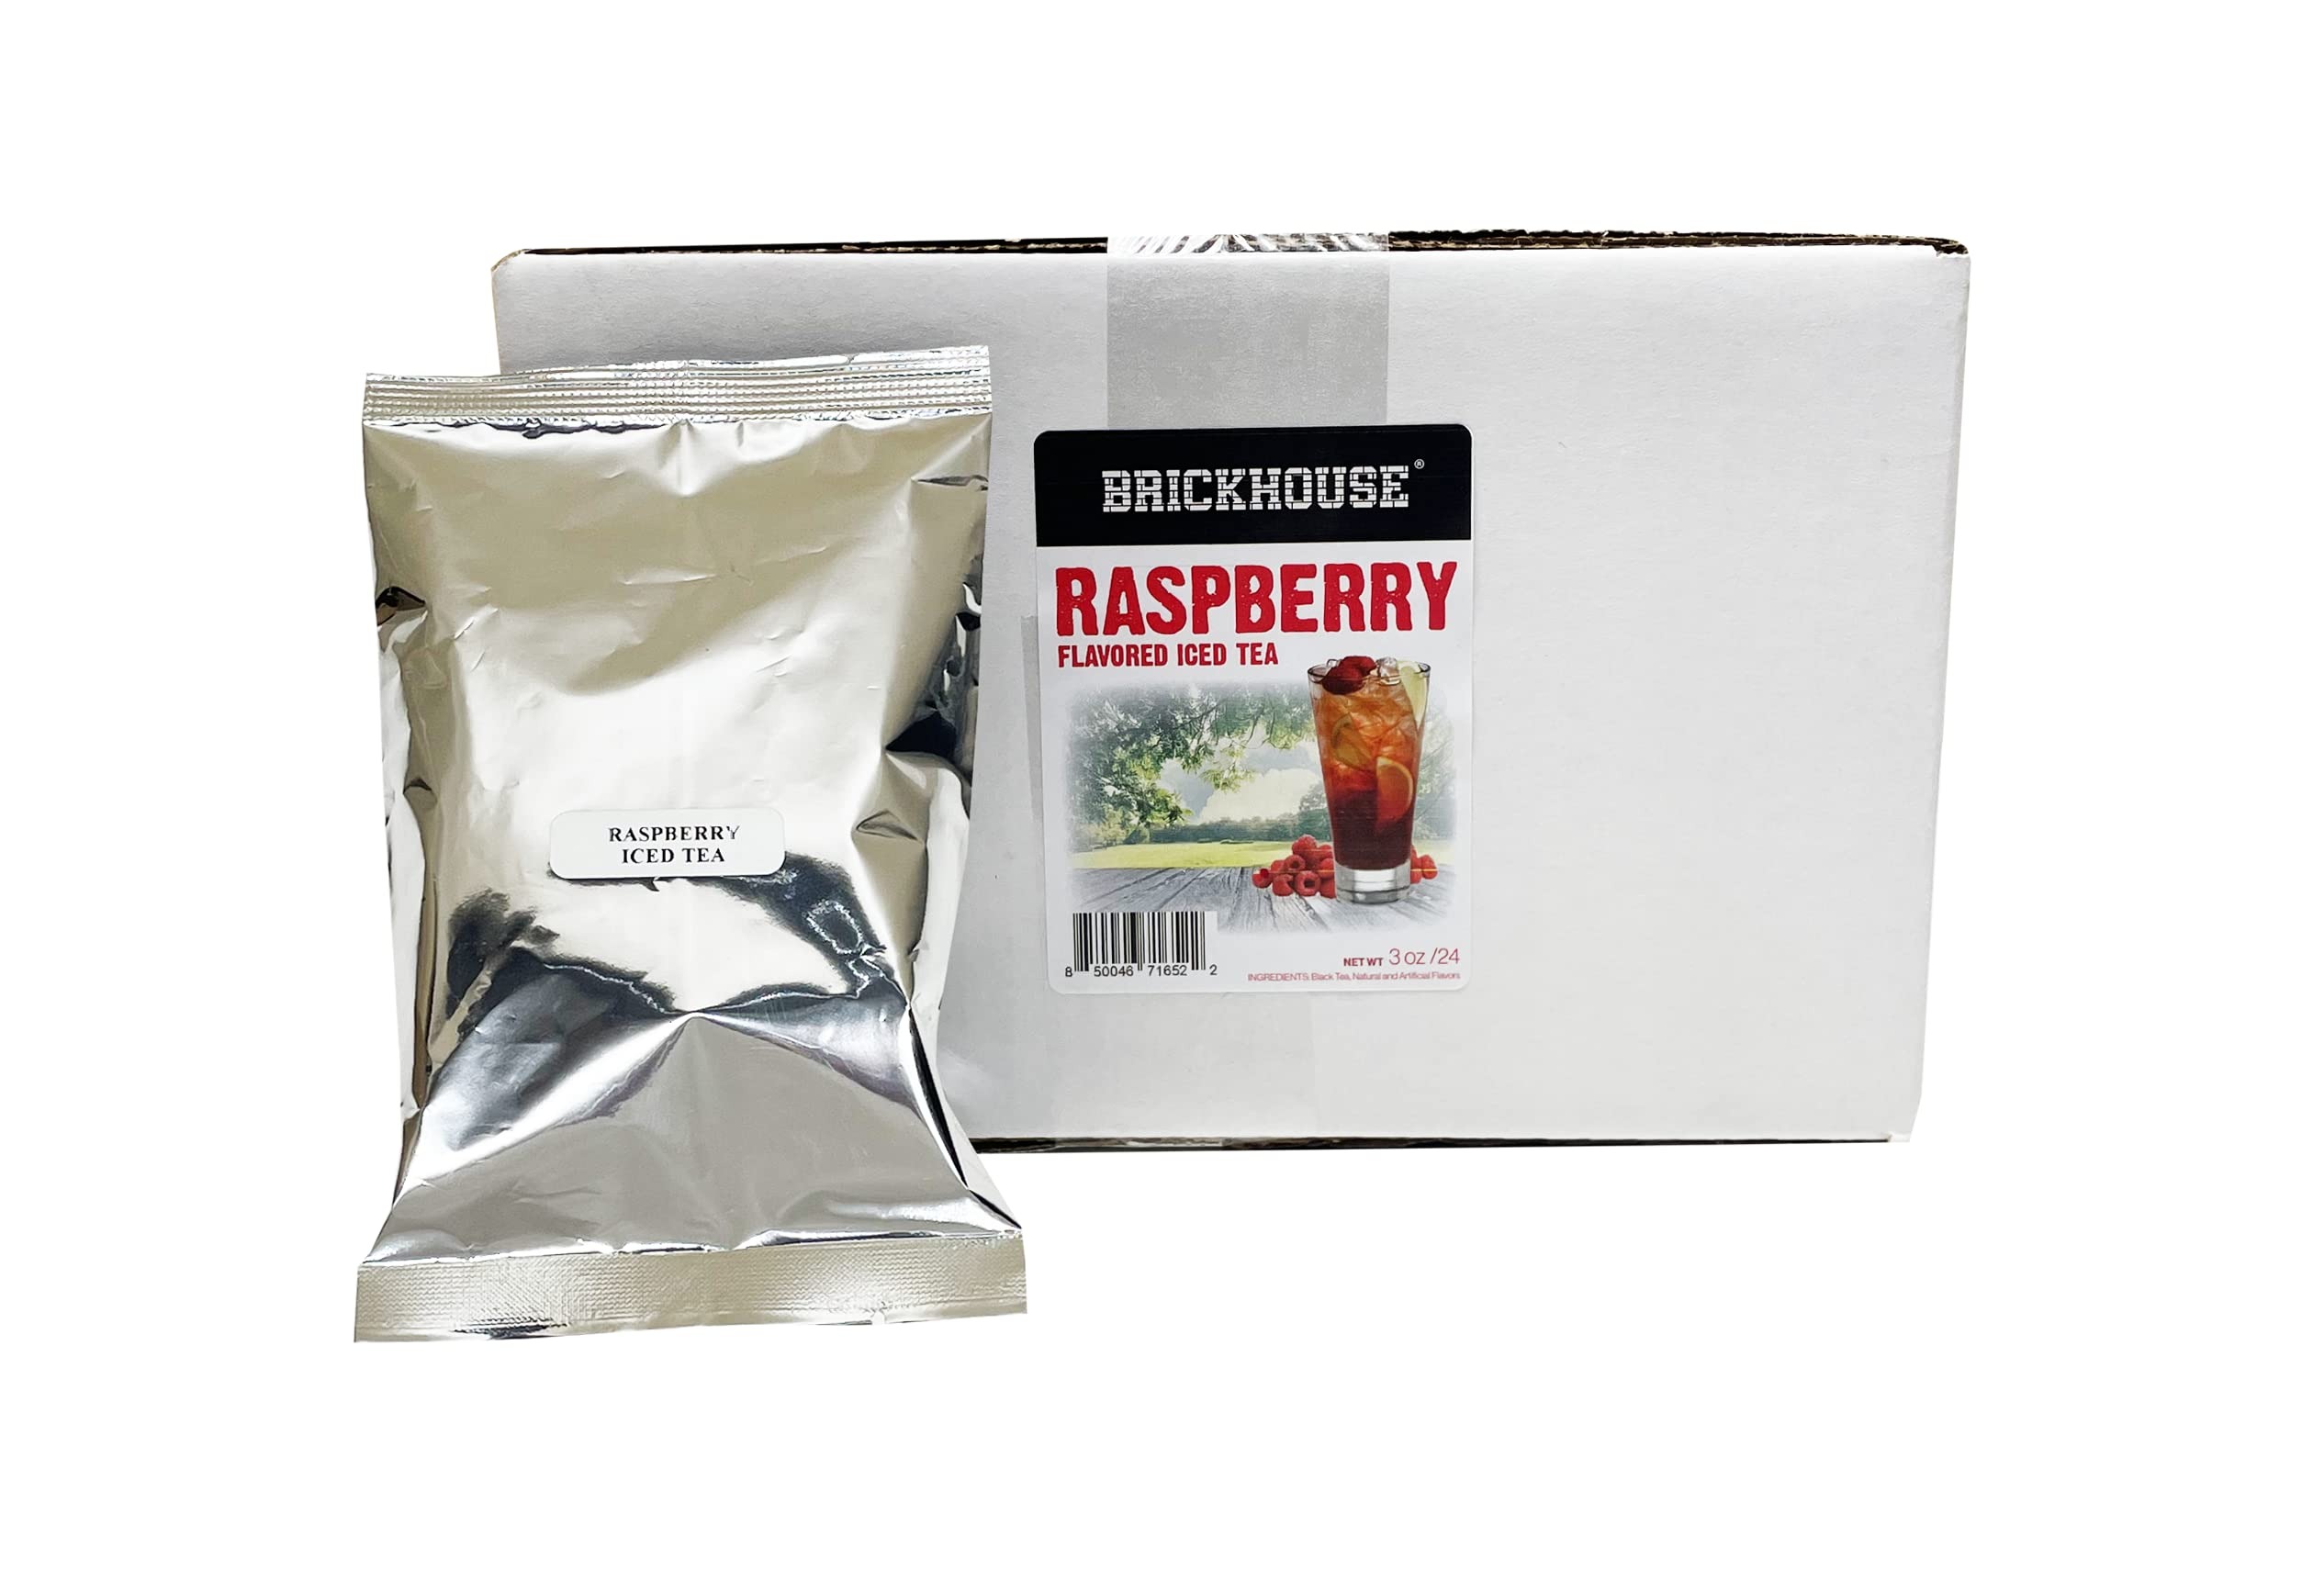
Item Name: Brickhouse Raspberry Flavored Iced Tea, 24 Pack – Loose Leaf Black Tea with Filters, 3 oz Each, Makes 96 Gallons
Bullet Point 1: Bold Raspberry Flavor: A bright fusion of black tea and sweet-tart raspberry flavor that delivers a crisp, fruity finish with every sip.
Bullet Point 2: Brews 96 Gallons: Each 3 oz loose leaf packet brews up to 4 gallons of iced tea — great for high-volume needs.
Bullet Point 3: Perfect for Commercial Use: Made for iced tea brewers in cafes, restaurants, delis, and food service environments.
Bullet Point 4: Filters Included: Get the rich taste of loose leaf black tea with the ease of included filters for hassle-free brewing.
Bullet Point 5: Simple Ingredients: Black Tea, Natural and Artificial Flavors — just what you need, nothing you don’t.
Product Description: Brickhouse Raspberry Flavored Iced Tea combines bold, brisk black tea with the juicy, tangy sweetness of ripe raspberries. With 24 individual 3 oz packets in each case, you can brew a total of 96 gallons — making it the perfect choice for food service operations, cafes, or any high-volume setting. The included filters make it easy to brew big batches with full-bodied flavor and no mess. A refreshing fruit tea classic that keeps customers coming back.
Value: 72.0
Unit: Ounce

Price: 39